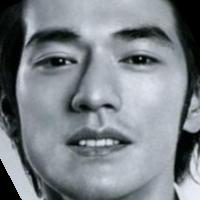
Age group: age 21-30